Pegomastax

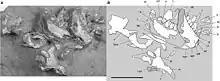
Entire holotype in matrix (left), with interpretative diagram

A partial disarticulated skull of a new taxon of Heterodontosauridae was discovered in the 1966-1967 expedition to the Transkei District of Cape Province, South Africa, found in the upper Elliot Formation at the Voyizane (alternatively Voisana) locality. The specimen, given the accession number SAM-PK-K10488 was found alongside other heterodontosaurid material in Voisana, including the heterodontosaurid postcrania SAM-PK-K1328, the maxillae SAM-PK-K1326 and SAM-PK-K1334, the "Heterodontosaurus" juvenile skull SAM-PK-K10487, and the complete "Heterodontosaurus" skull and postcrania SAM-PK-K1332. The specimen SAM-PK-K10488 was identified as a new taxon by American paleontologist Paul Sereno in the 1980s, but remained undescribed until 2012, where designated it as the holotype specimen of the new taxon "Pegomastax africanus". The genus name is derived from the Greek words "pegos" and "mastax", meaning "strong jaw", while the species name is from the Latin for "pertaining to Africa". The species name was amended by Sereno later in 2012 to the feminine "P. africana", following the feminine gender of the Greek word μάσταξ (mastax).